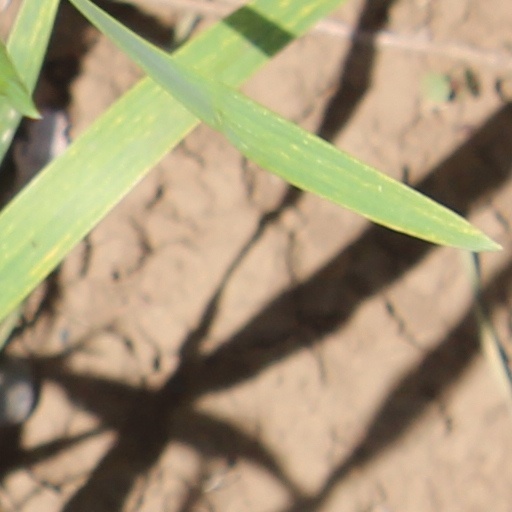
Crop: wheat